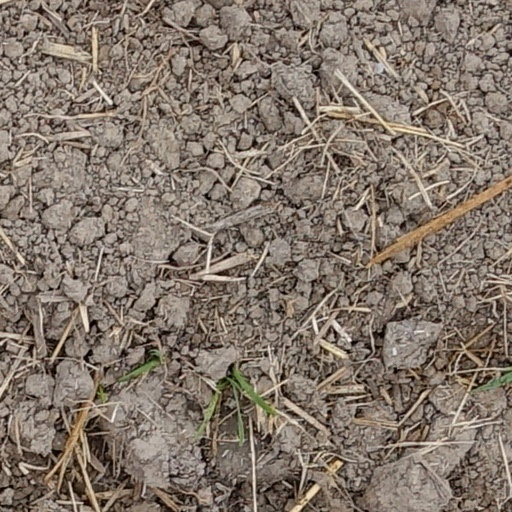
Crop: wheat